Shinjō Matsuri

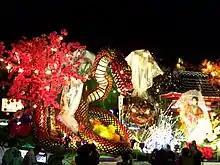
A float featuring a snake during the initial "yoi matsuri" of the Shinjo Matsuri.

The festival has three stages: , , and . Floats will parade through the city while being accompanied by performers who play flutes, cymbals, taiko, and shamisen on a set repertoire of four pieces. The floats themselves are constructed by various municipalities within the city, and each municipality has its own associated performance group. Approximately 20 groups are represented in total. Generally, floats include life-size versions of famous kabuki performers, animals, and historical figures that are depicted in nature such as on mountains or rivers. One performance specific to the Shinjō Matsuri is the , a local dance that features men wearing deer-like hoods.